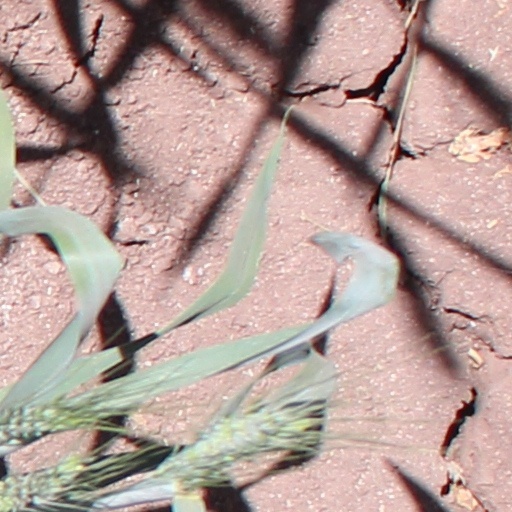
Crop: wheat